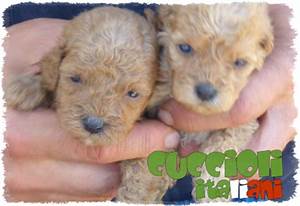
Label: dog